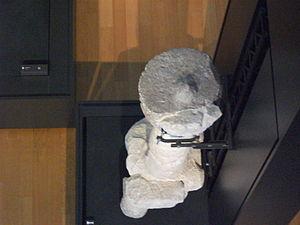
Les géants de Mont-Prama sont des statues en grès remontant à la période de l'histoire sarde dite de la culture nuragique. Découverts en 1974 par un agriculteur dans l'ouest de la Sardaigne, les fragments des statues ont été exhumés dans la localité de Mont'e Prama, sur le territoire de la commune de Cabras, dans la péninsule du Sinis une région de la province d'Oristano en Italie. D'une hauteur de 2 mètres à 2,5 mètres, elles auraient été taillées au plus tôt vers le Xᵉ siècle av. J.-C., même si cette datation fait débat, en particulier du fait de l'imprécision des premières fouilles. Les circonstances de leur destruction ne sont pas éclaircies et sont parfois mises en relation avec la prise de contrôle de la Sardaigne par les Carthaginois.